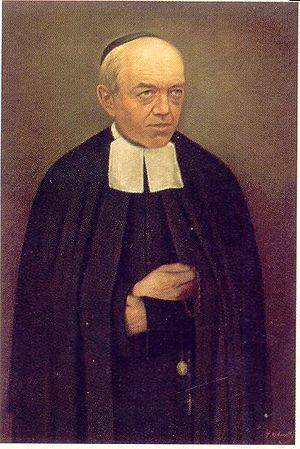
Le pape Jean-Paul II a canonisé, pendant son pontificat 482 saints, au cours de 52 cérémonies de canonisation, parmi lesquelles 38 se sont déroulées au Vatican et 14 au cours des visites pastorales qu'il a effectuées hors d'Italie. En presque 27 ans de pontificat, Jean-Paul II a quasiment canonisé autant de personnes que durant les cinq derniers siècles.
Cette liste de saints concerne les saints, bienheureux, et vénérables reconnus comme tels par l'Église catholique, ayant vécu au XXᵉ siècle. Sur cette période, l'Église a donné comme modèles évangéliques 152 saints et 2 038 bienheureux.
Saint Mutien-Marie, né Louis-Joseph Wiaux à Mellet le 20 mars 1841 et décédé à Malonne le 30 janvier 1917, est un religieux enseignant belge frère des écoles chrétiennes et reconnu saint par l'Église catholique.
Les Frères des écoles chrétiennes ou Lasalliens forment une congrégation laïque masculine de droit pontifical.